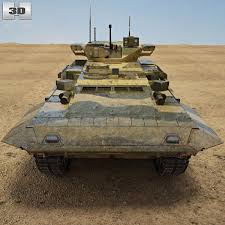
Label: BMP-T15